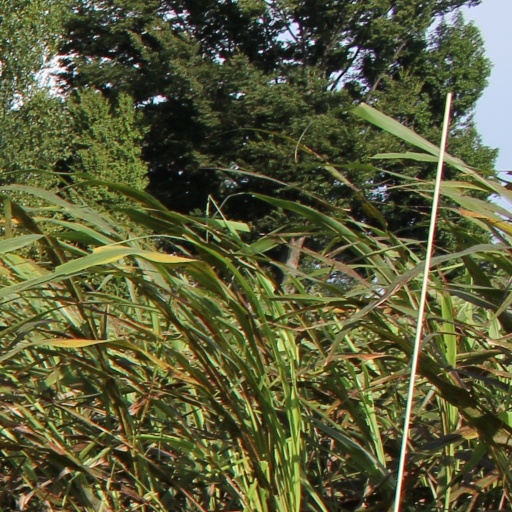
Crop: sorghum